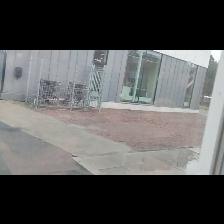
Label: NonHuman